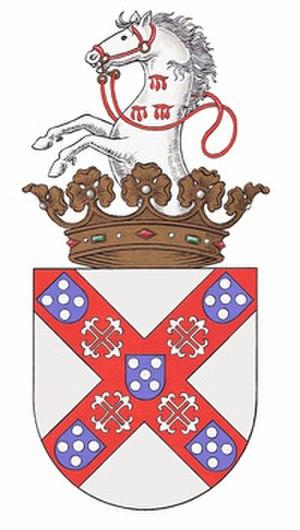
Les ducs de Cadaval sont une branche cadette de la maison de Bragance.